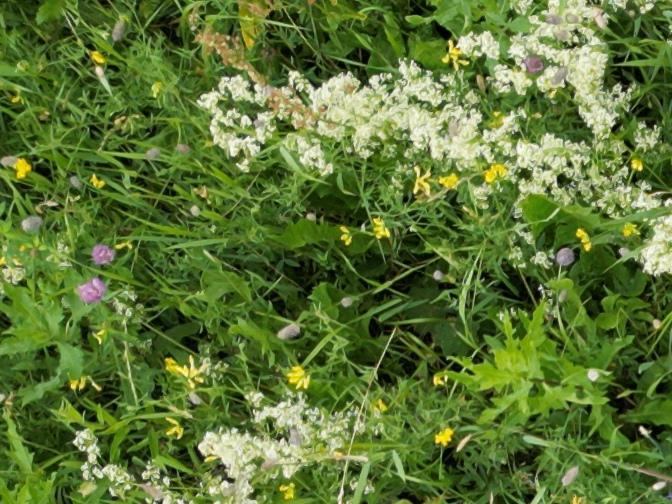
Flowers visible: yarrow flowers, yarrow flowers, yarrow flowers, yarrow flowers, yarrow flowers, yarrow flowers